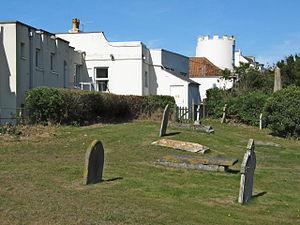
Le phare de Round Tower était l'un des trois phares de Burnham-on-Sea dans le comté de Somerset en Angleterre. Désactivé en 1832 il est maintenant une résidence privée.